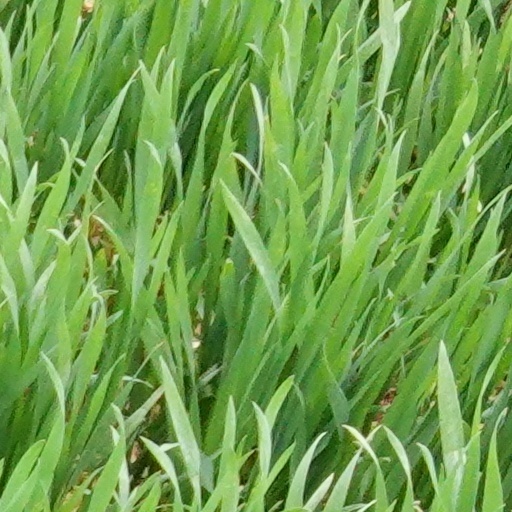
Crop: wheat